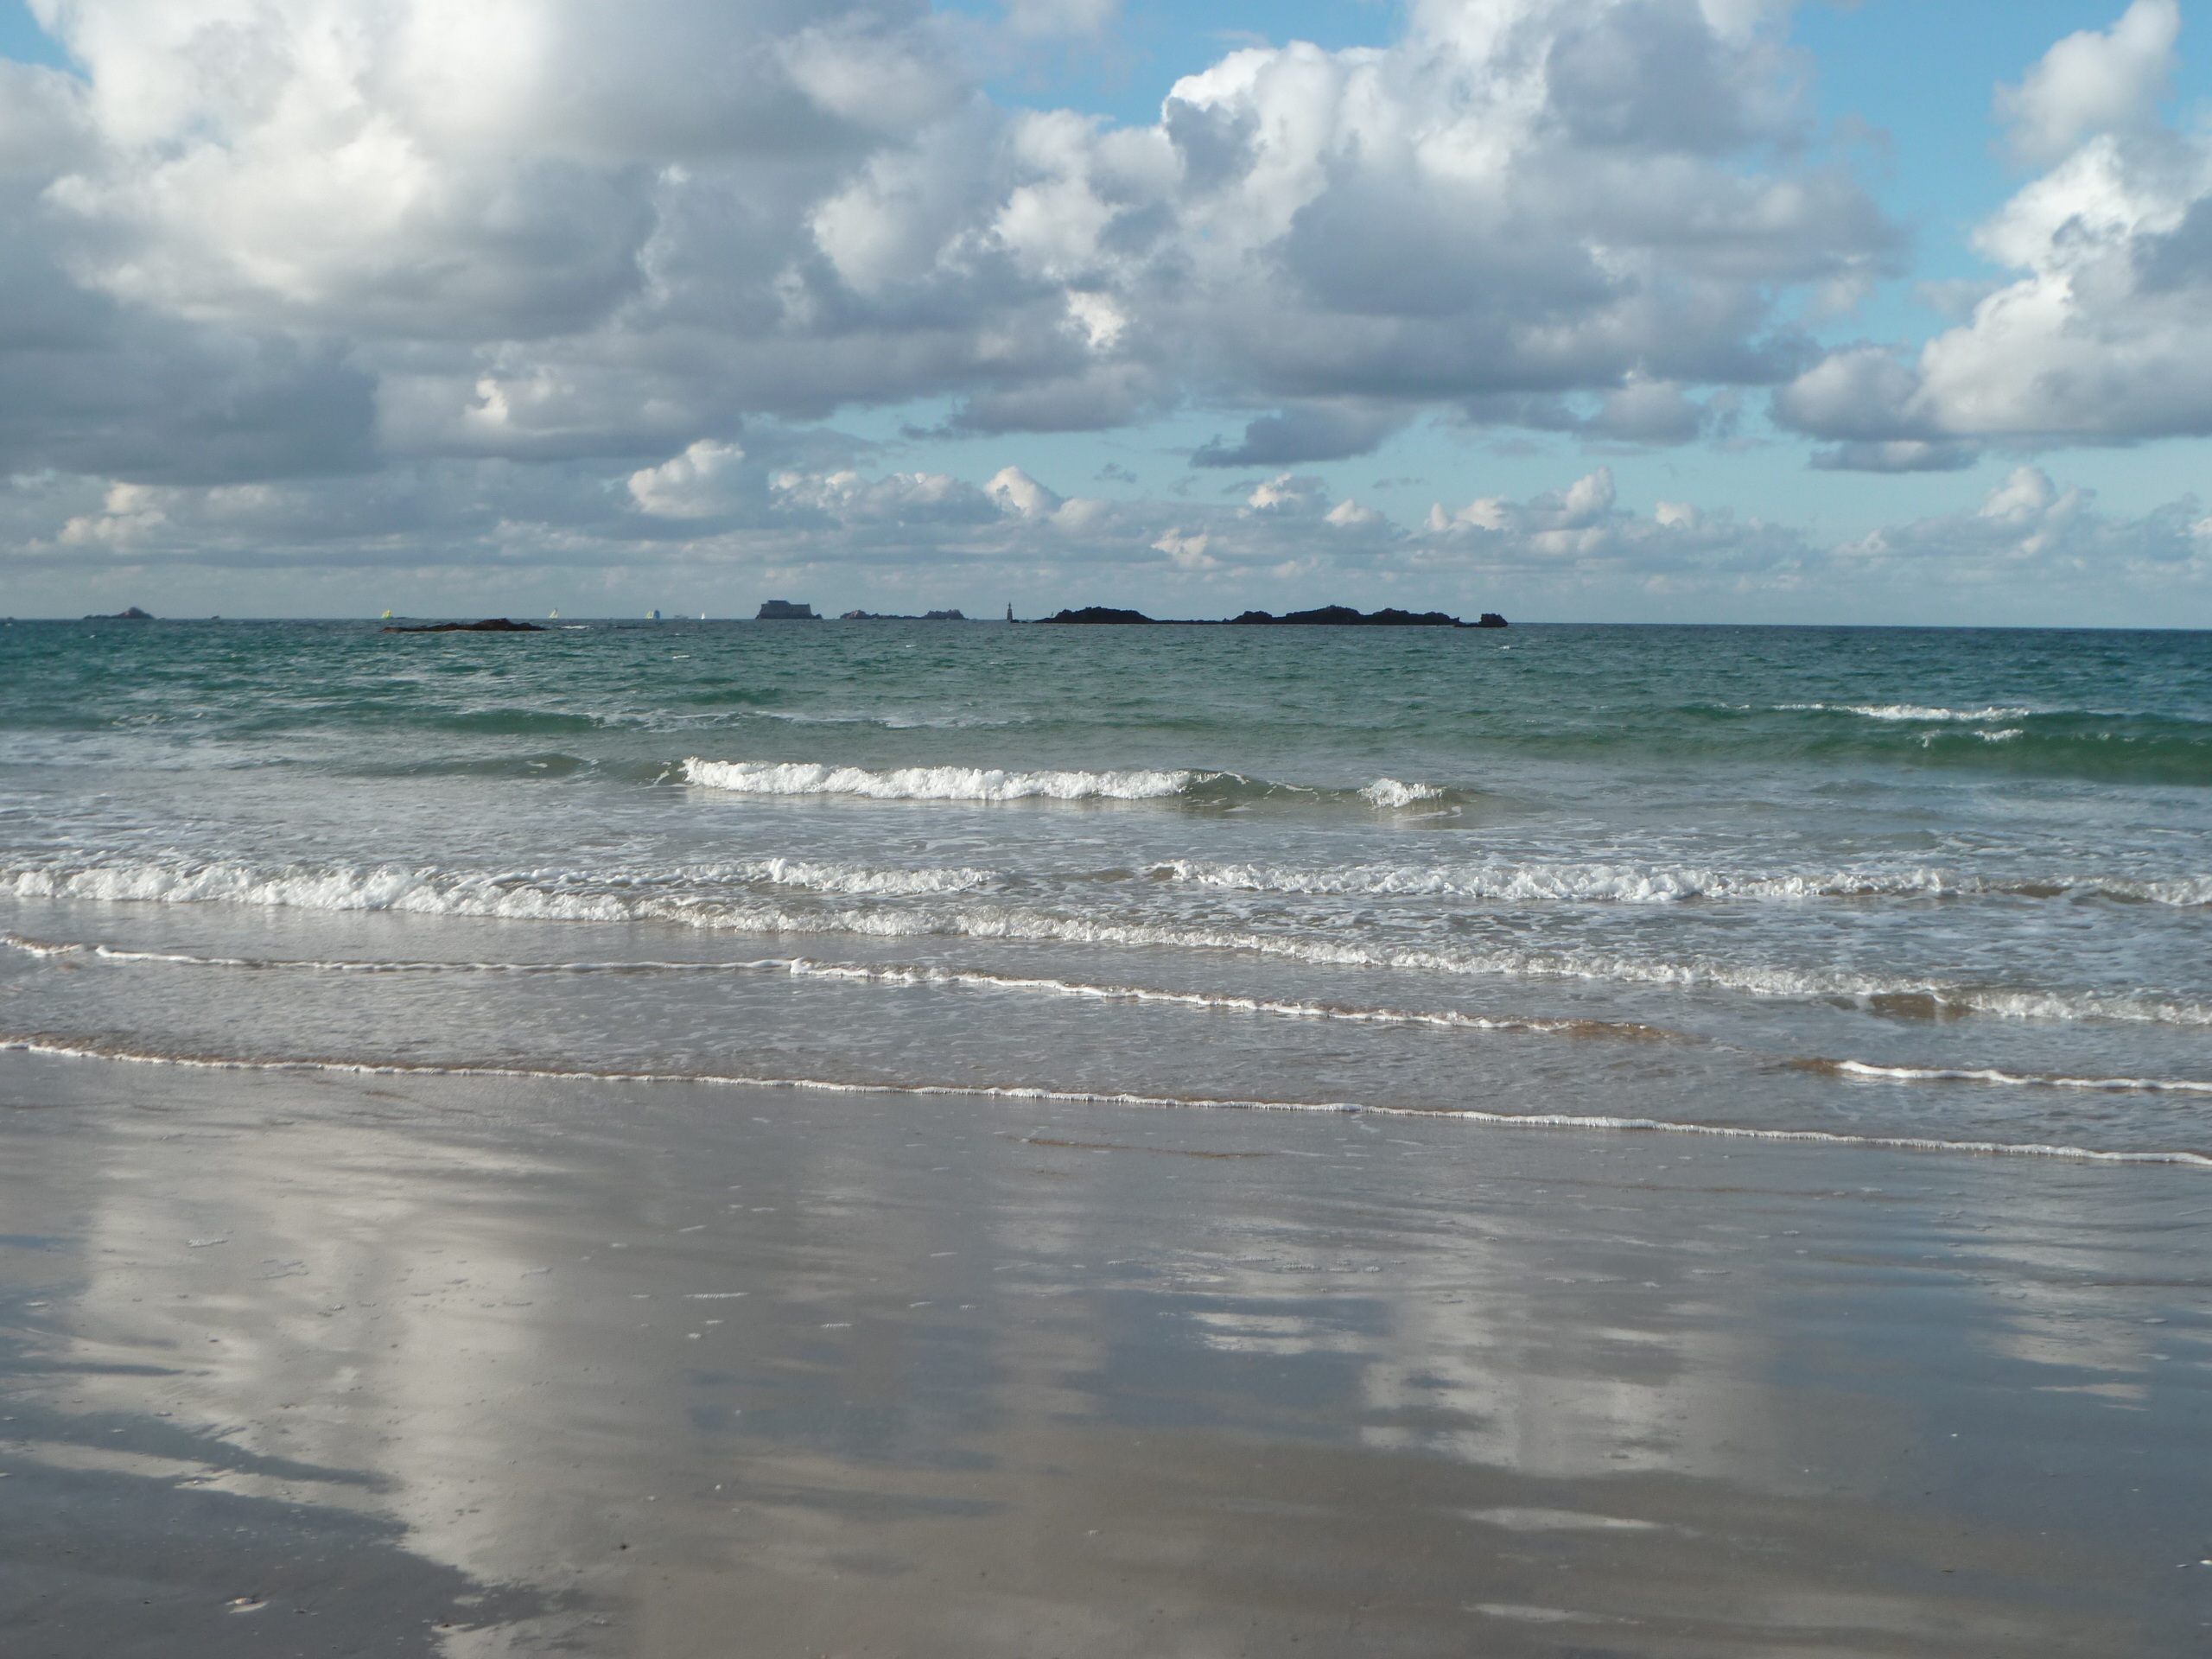
beach, sea, coast, water, sand, ocean, horizon, cloud, sky, shore, wave, wind, reflection, bay, body of water, waves, brittany, mudflat, wind wave